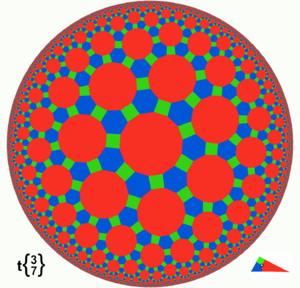
Cet article traite des pavages par des polygones réguliers.